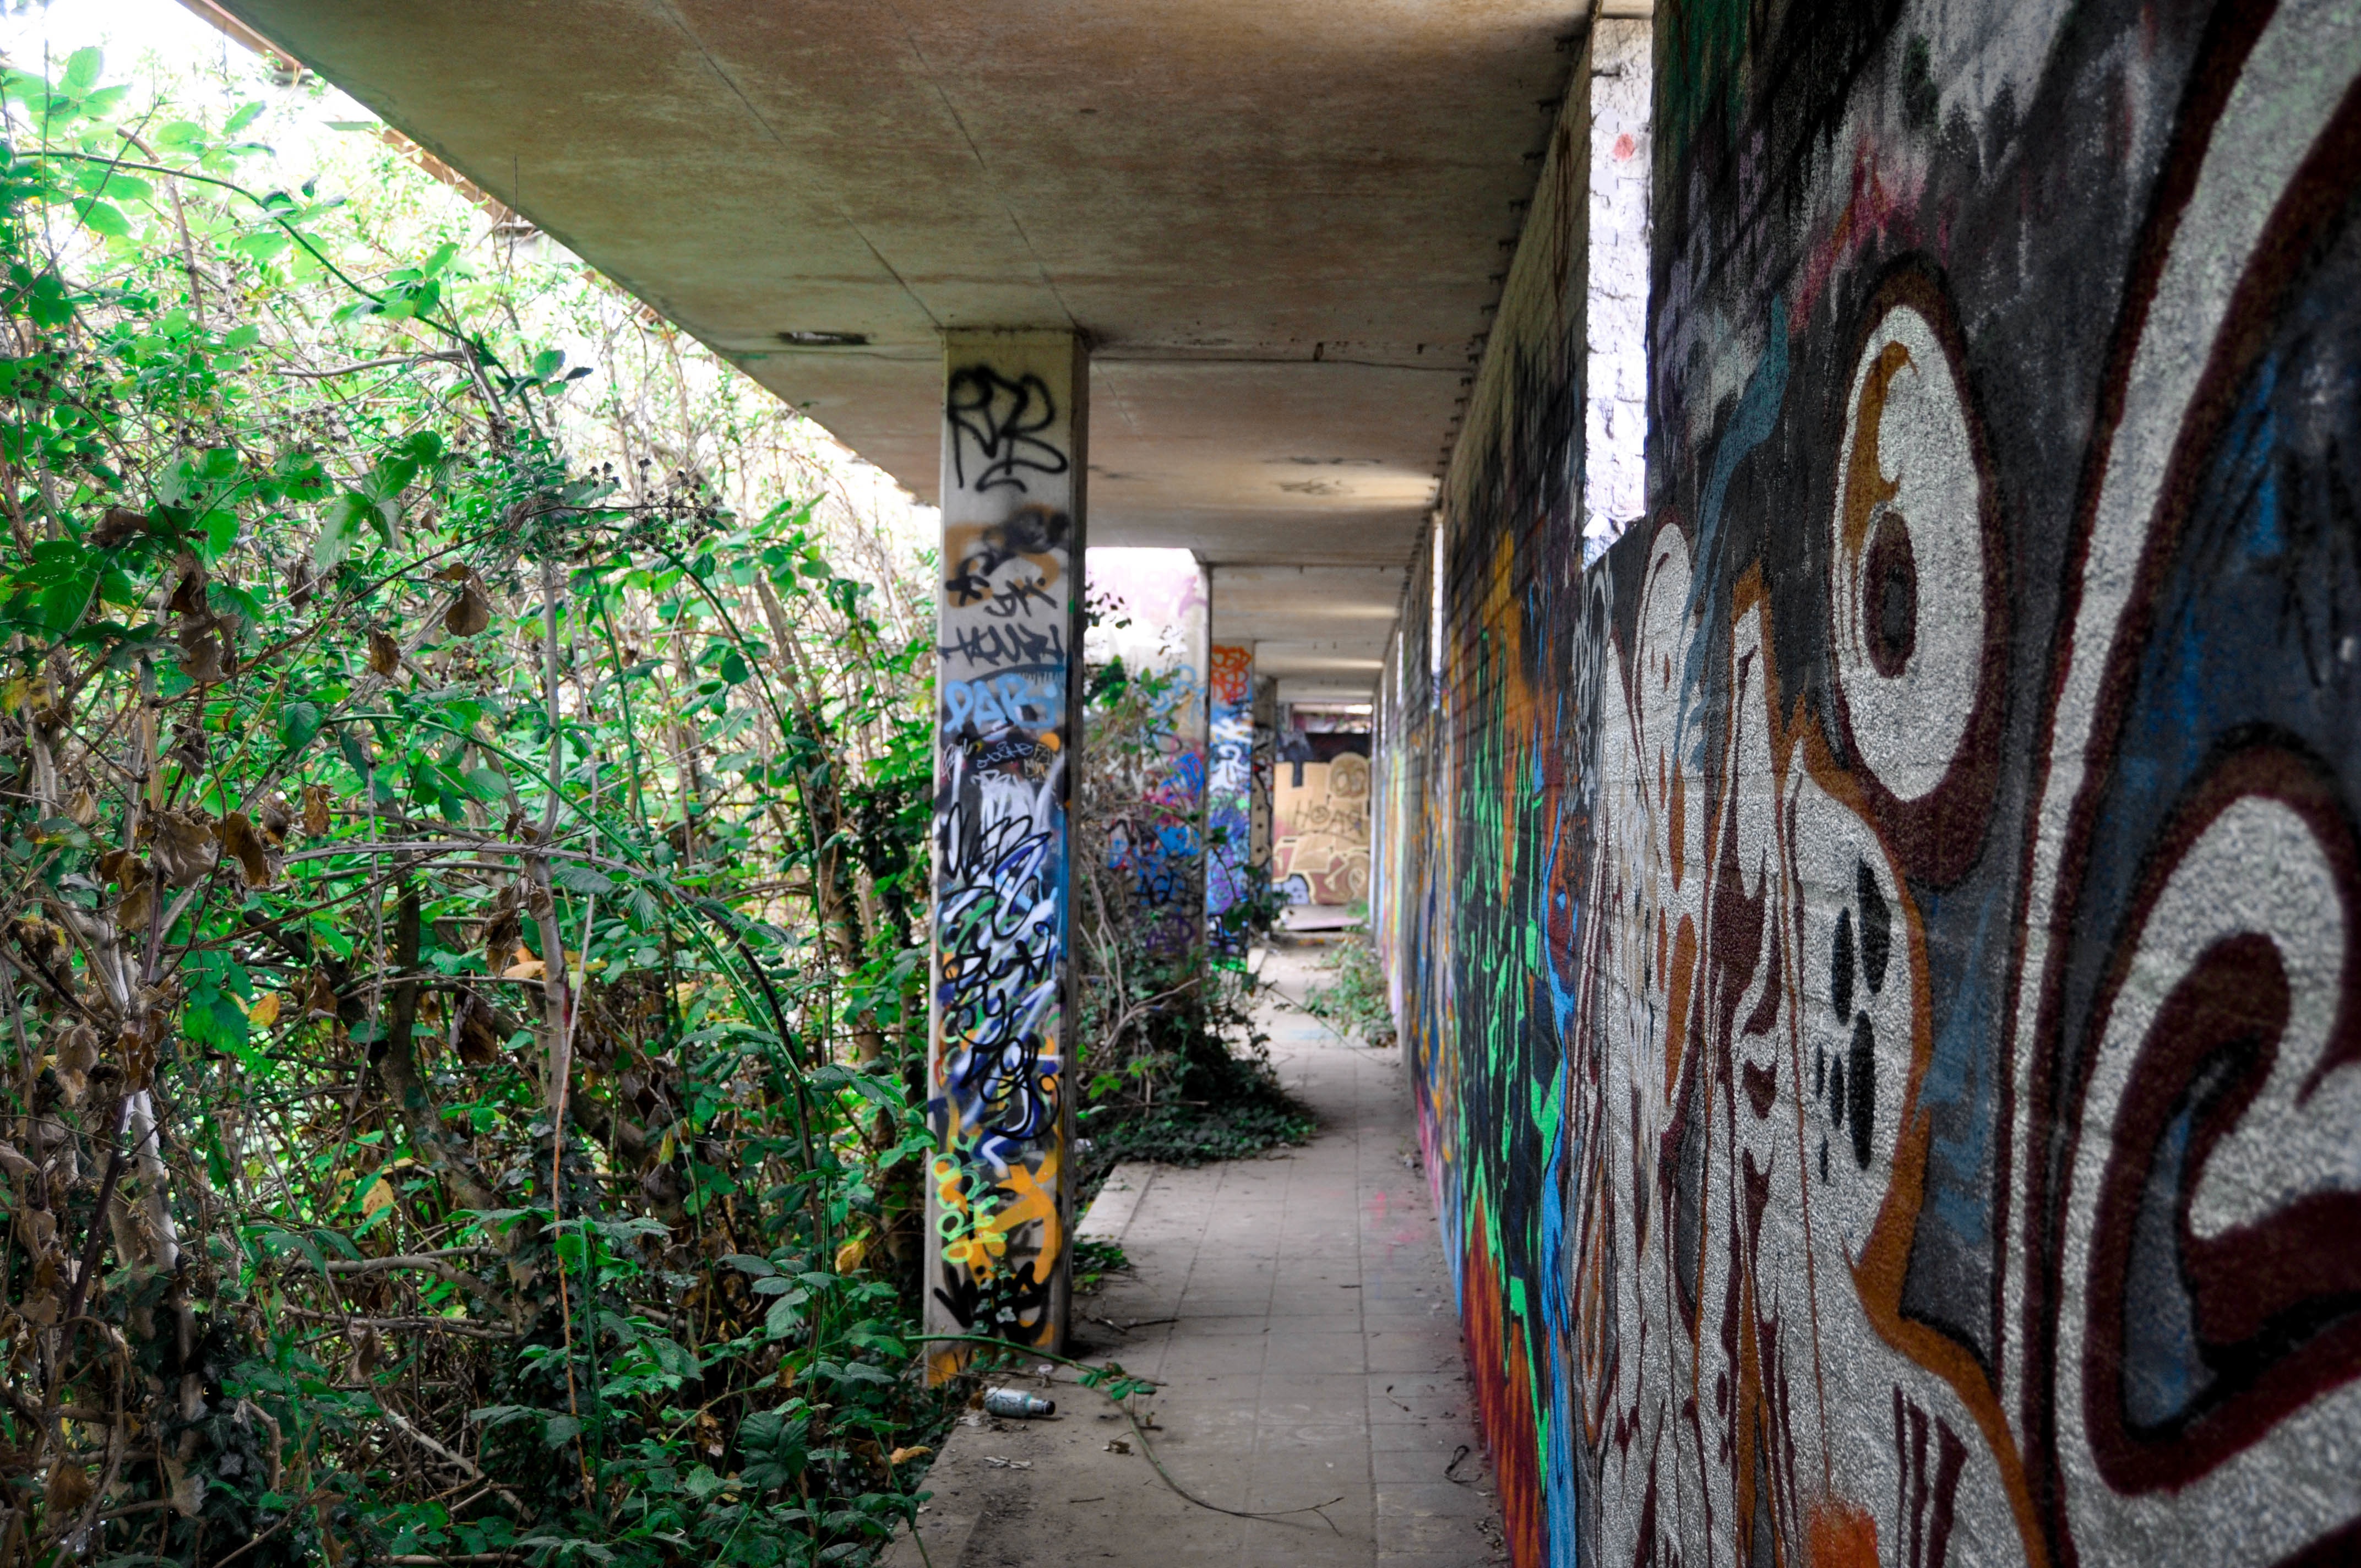
road, street, alley, wall, color, graffiti, art, infrastructure, neighbourhood, urban area